Canecutters Memorial

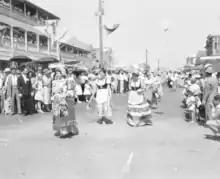
Parade for the unveiling, 4 October 1959

Canecutters Memorial was listed on the Queensland Heritage Register on 29 April 2003 having satisfied the following criteria.